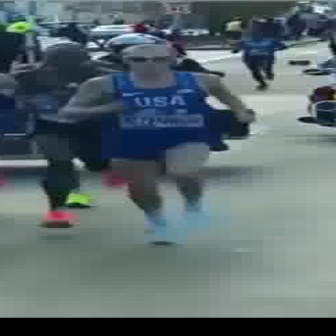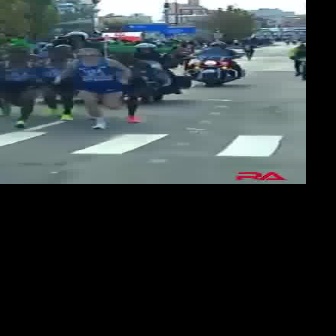
  Please identify the target specified by the bounding box [54,43,253,241] in the first image and locate it in the second image. Return the coordinates in [x_min,y_min,x_max,y_max] format.
Answer: [51,47,131,128]